Mueller Cloth Mill

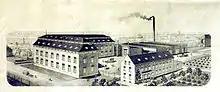
Letterhead around 1910

The factory started life as a paper mill in 1801. A few decades later things changed: in the mid-19th century the building was used to scour and spin wool and to full the cloth. After 1860, the increasing demand for power led to the installation of a new steam engine, which replaced the old mill wheel.